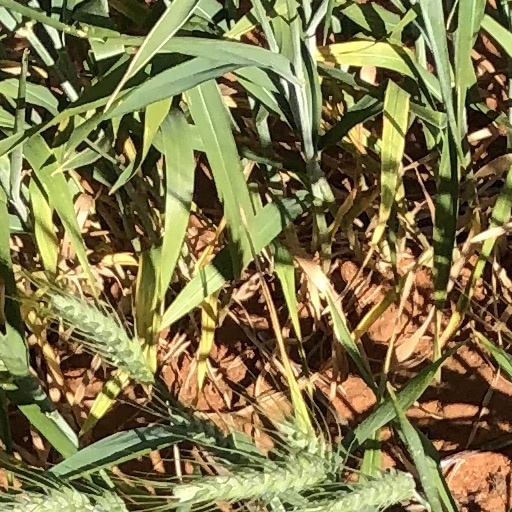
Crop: wheat